W. Taylor Reveley IV

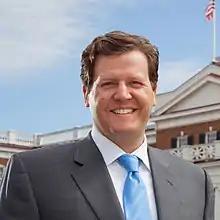

Walter Taylor Reveley IV (born August 16, 1974) is a Virginia educator and lawyer who became the 26th president of Longwood University, a public liberal arts college in Farmville, Virginia, in 2013. A scholar of the U.S. presidency, Reveley was previously the managing director of the University of Virginia's Miller Center, and as the coordinating attorney for the National War Powers Commission, co-chaired by U.S. Secretaries of State James Baker and Warren Christopher.